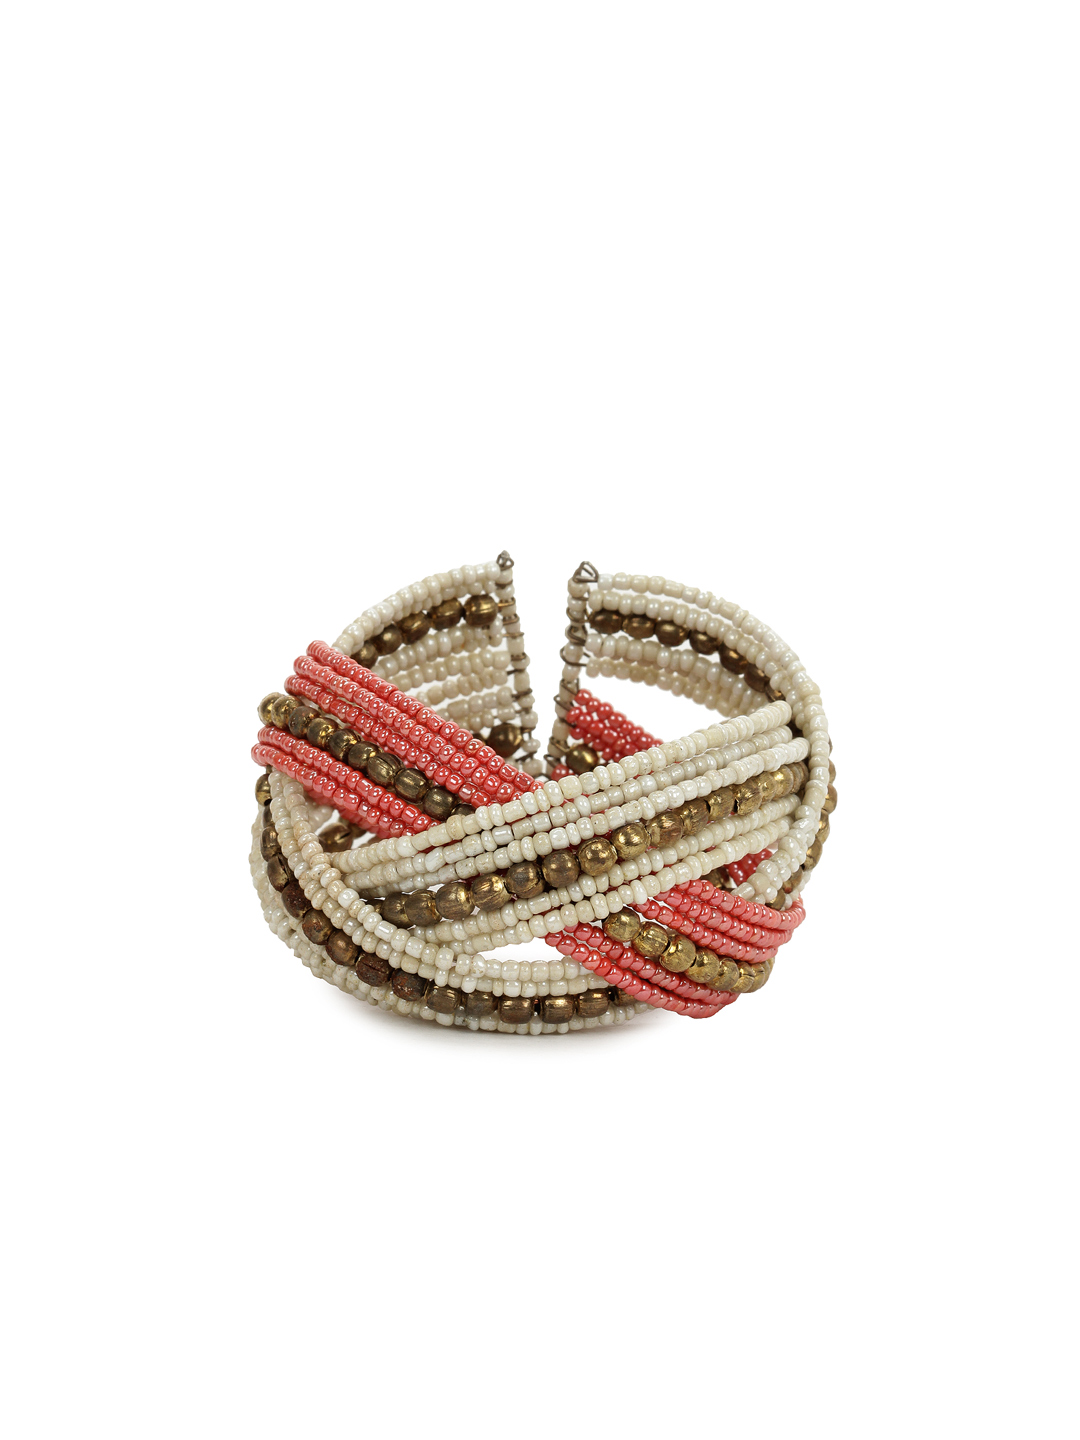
Adrika Women Pink Bangle
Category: Accessories / Jewellery / Bangle
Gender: Women
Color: White
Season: Winter 2015
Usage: Casual